John and Helen Moore House

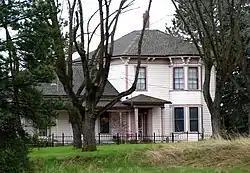
The Moore House in 2009

The John and Helen Moore House is a historic house near Moro, Oregon, United States. It is an excellent example of the rural expression of the Italianate style in residential construction. Built in 1882, around the time of the first large-scale settlement of what became Sherman County, it is also one of the oldest houses in the county, and the only Italianate house in the region.